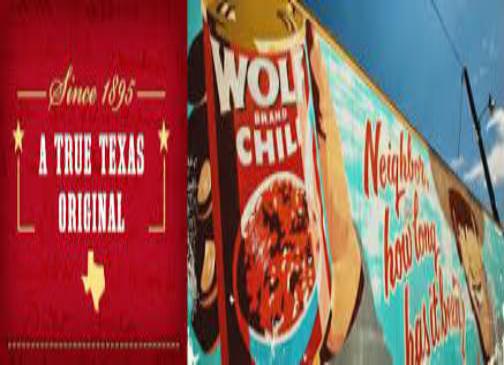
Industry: Food